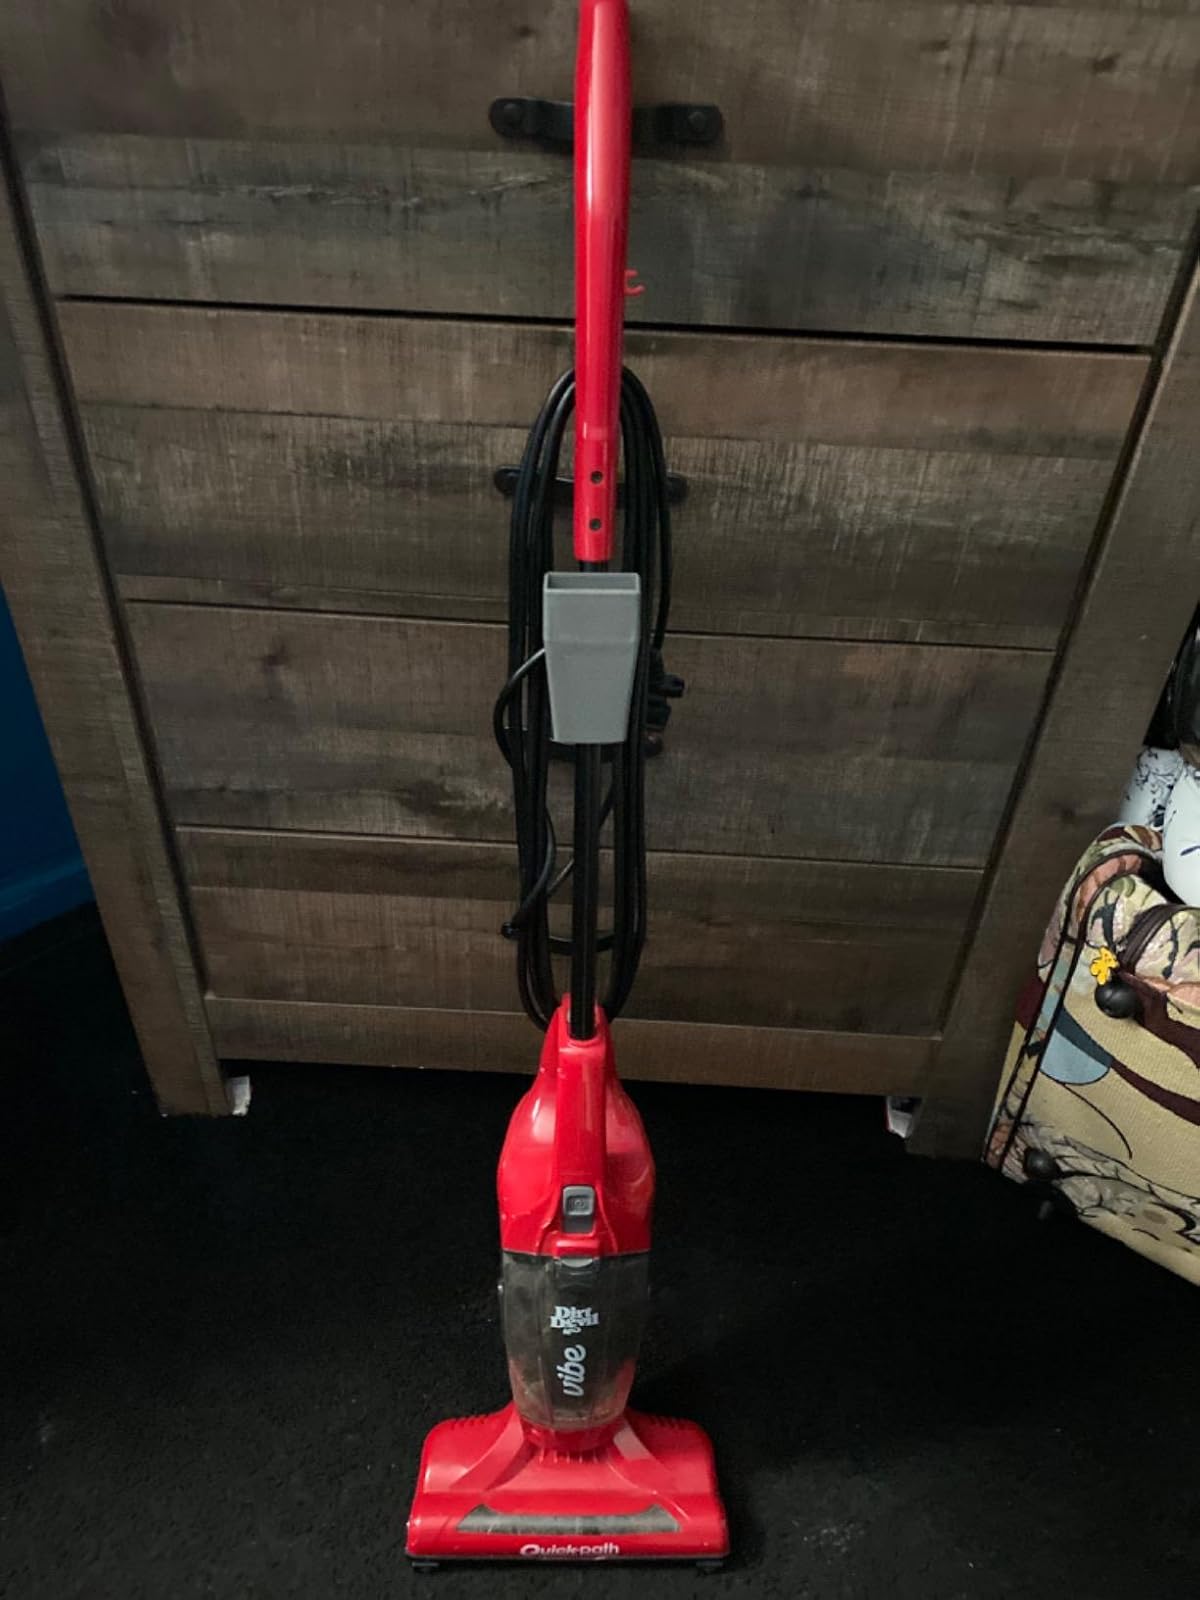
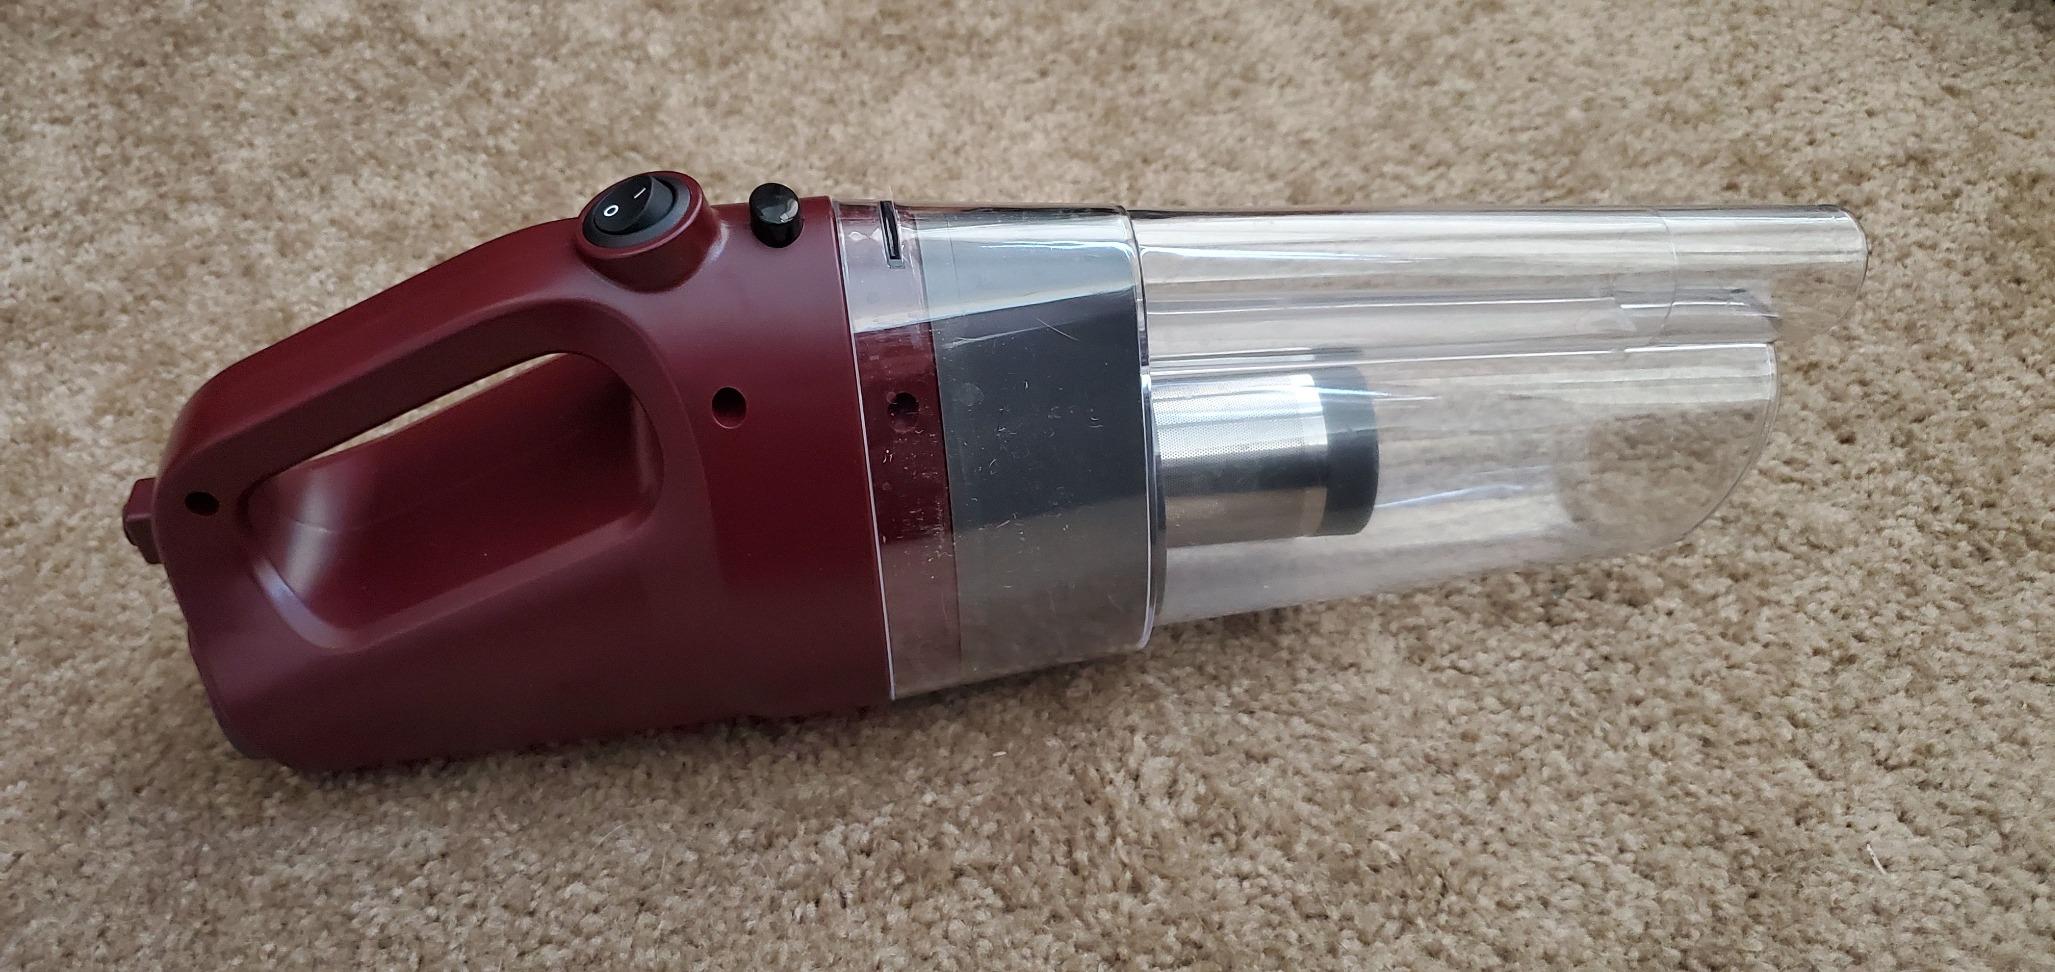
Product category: items_vacuum
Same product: no